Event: Nepal Earthquake
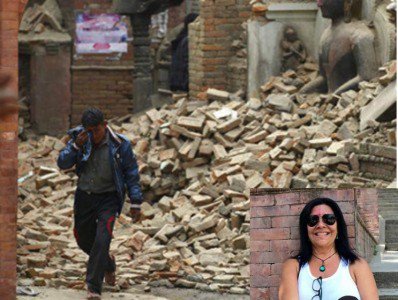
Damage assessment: damage